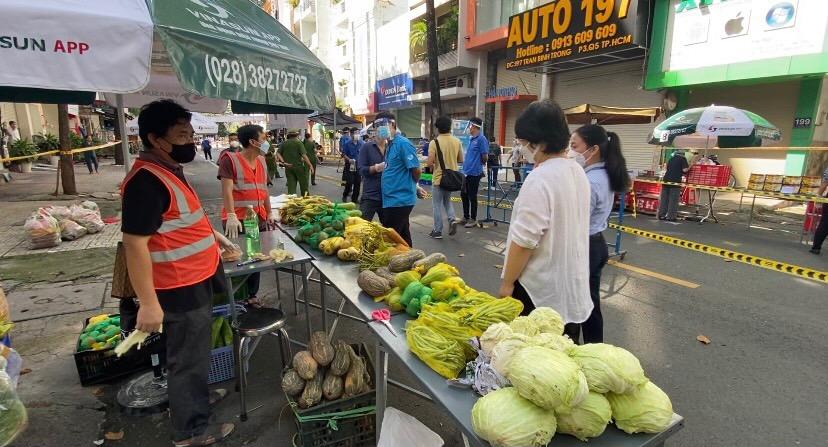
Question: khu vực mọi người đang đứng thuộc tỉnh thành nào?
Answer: khu vực thuộc thành phố hồ chí minh